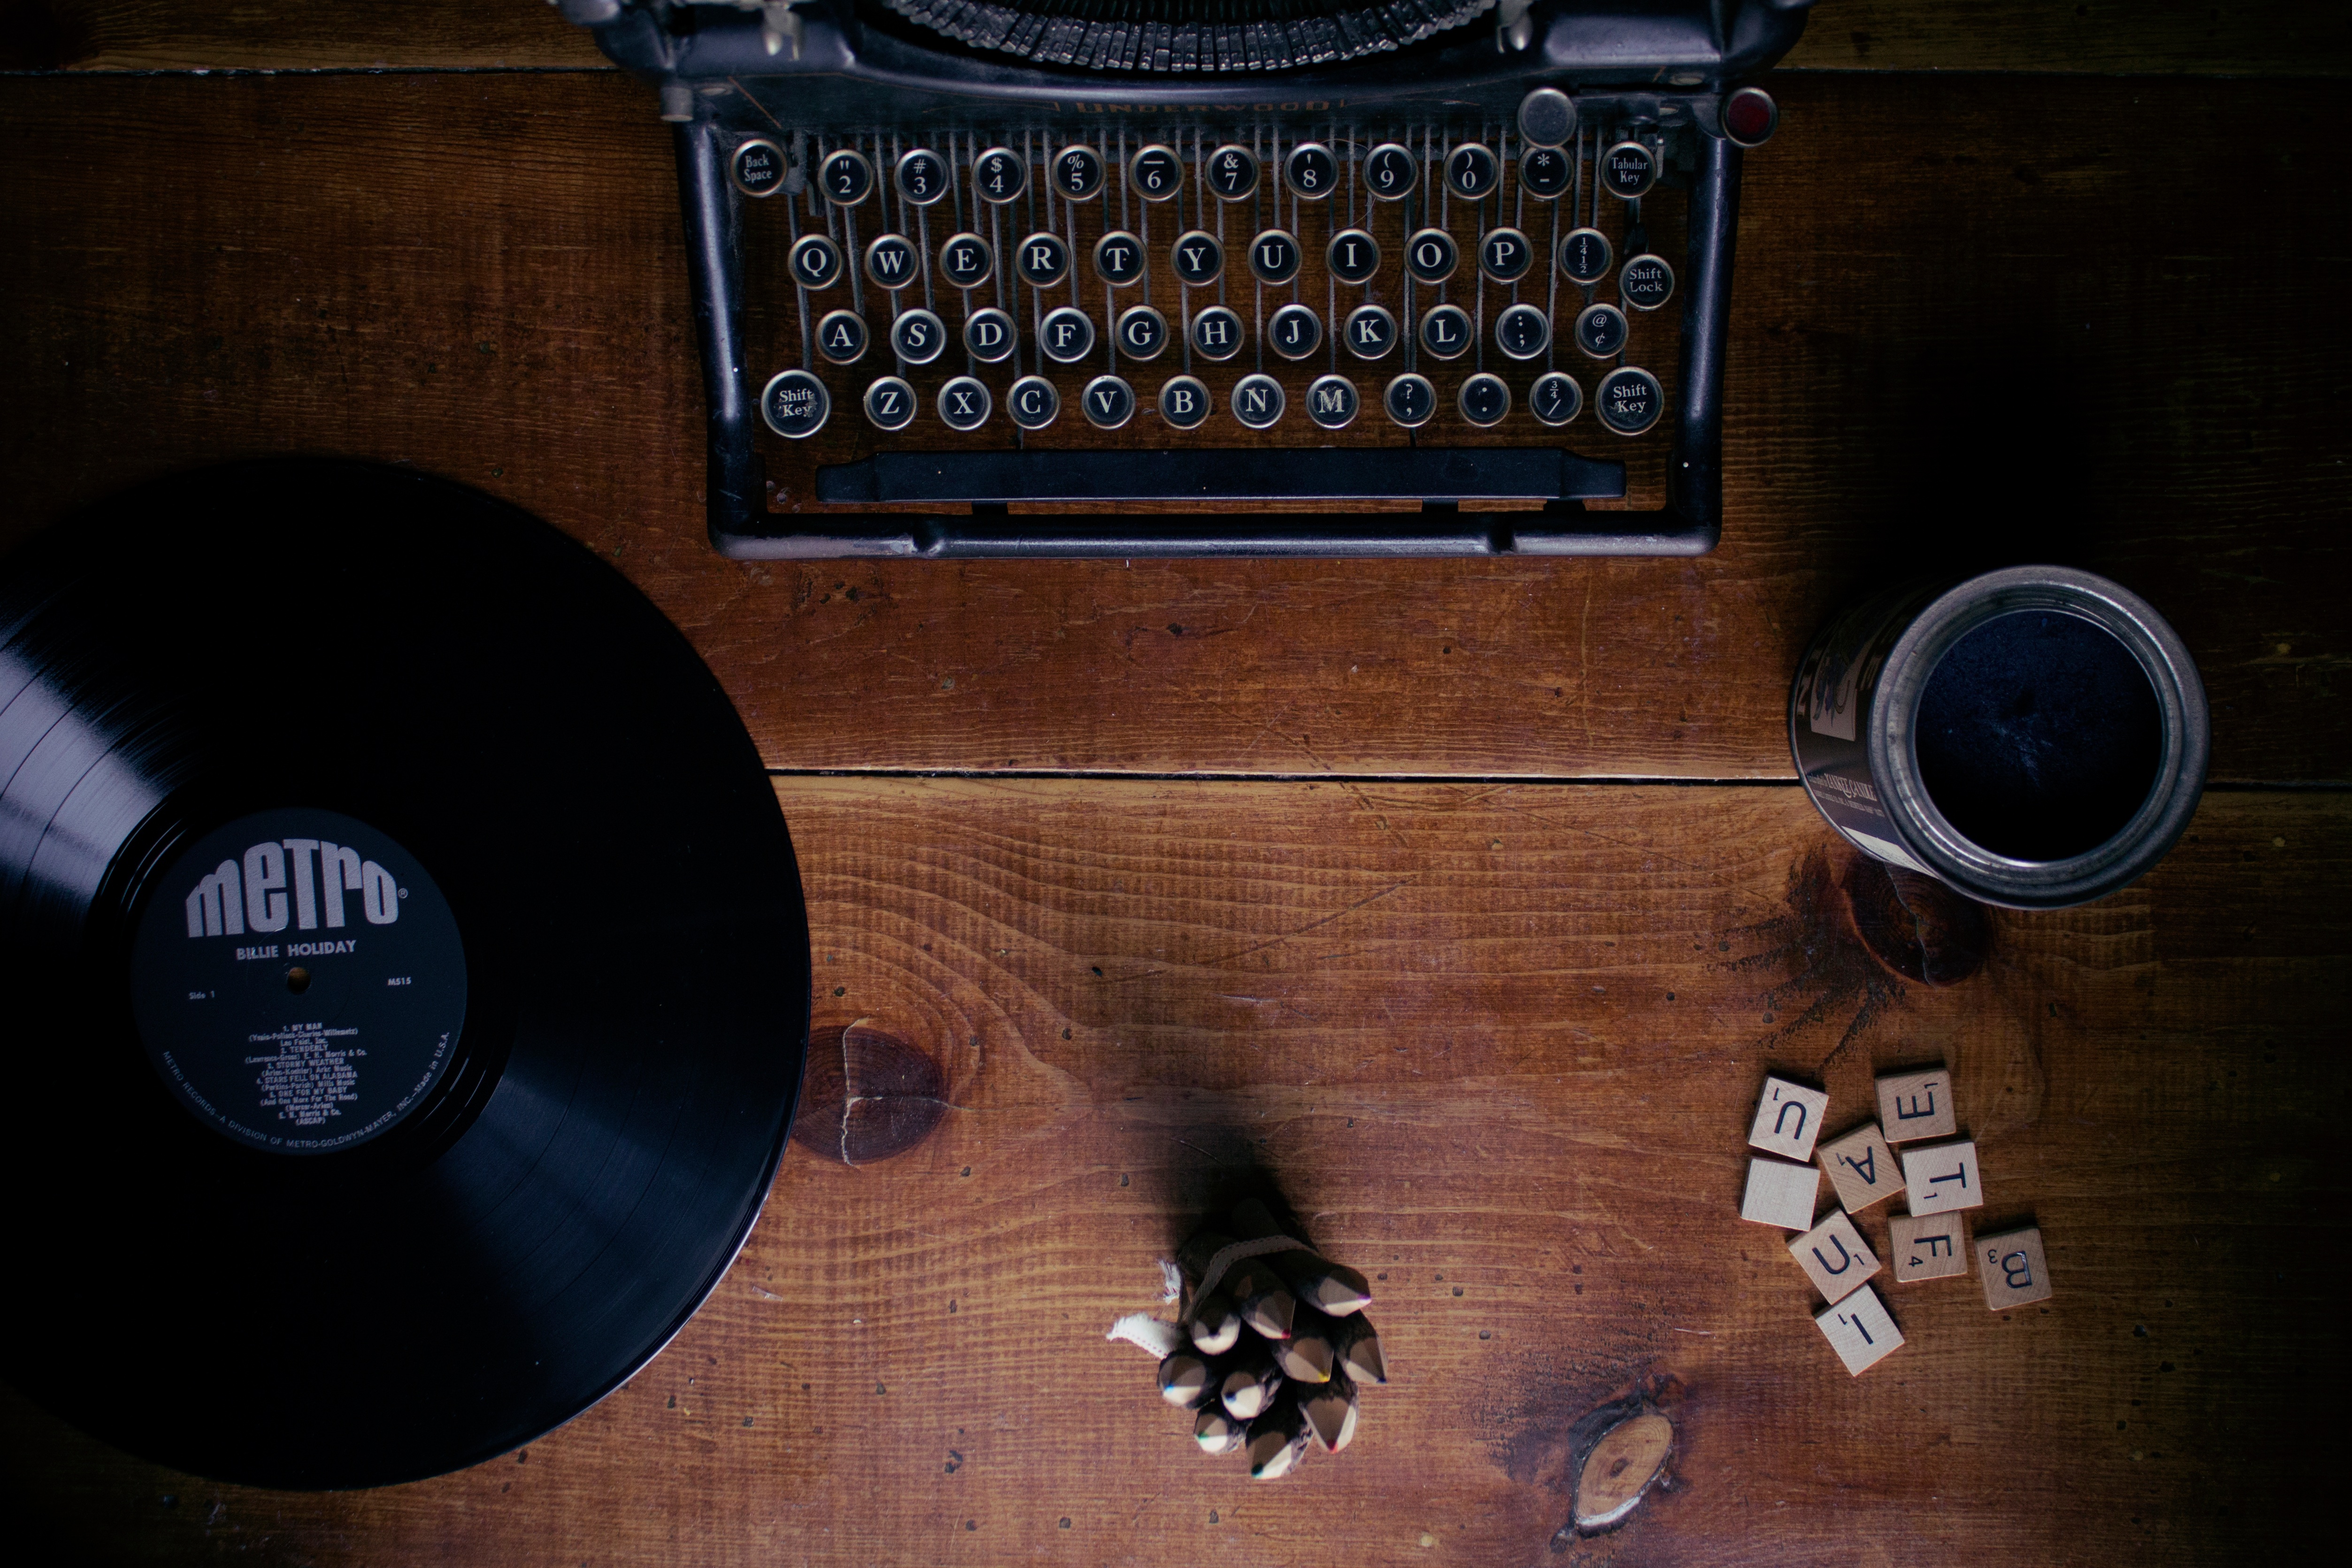
record, wood, keyboard, typewriter, scrabble, musical instrument, screenshot, electronic instrument, stereophonic sound